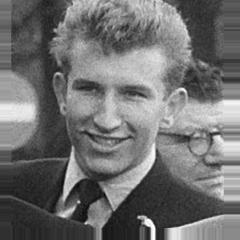
Age: 20